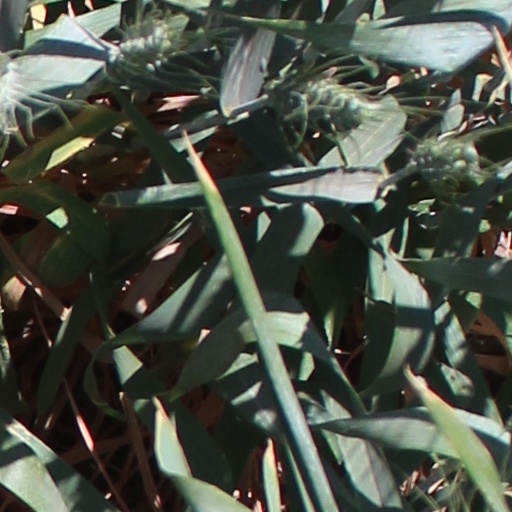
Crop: wheat